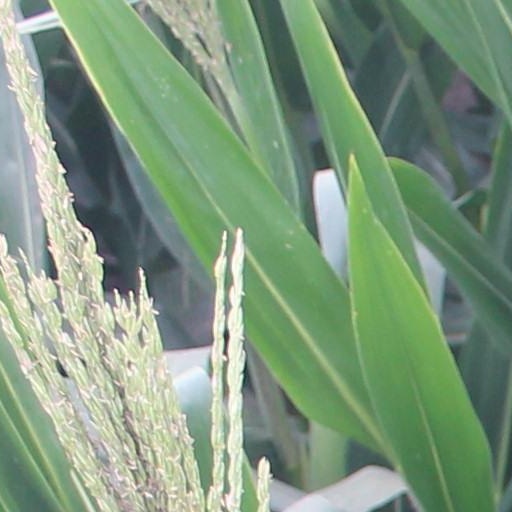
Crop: maize; corn